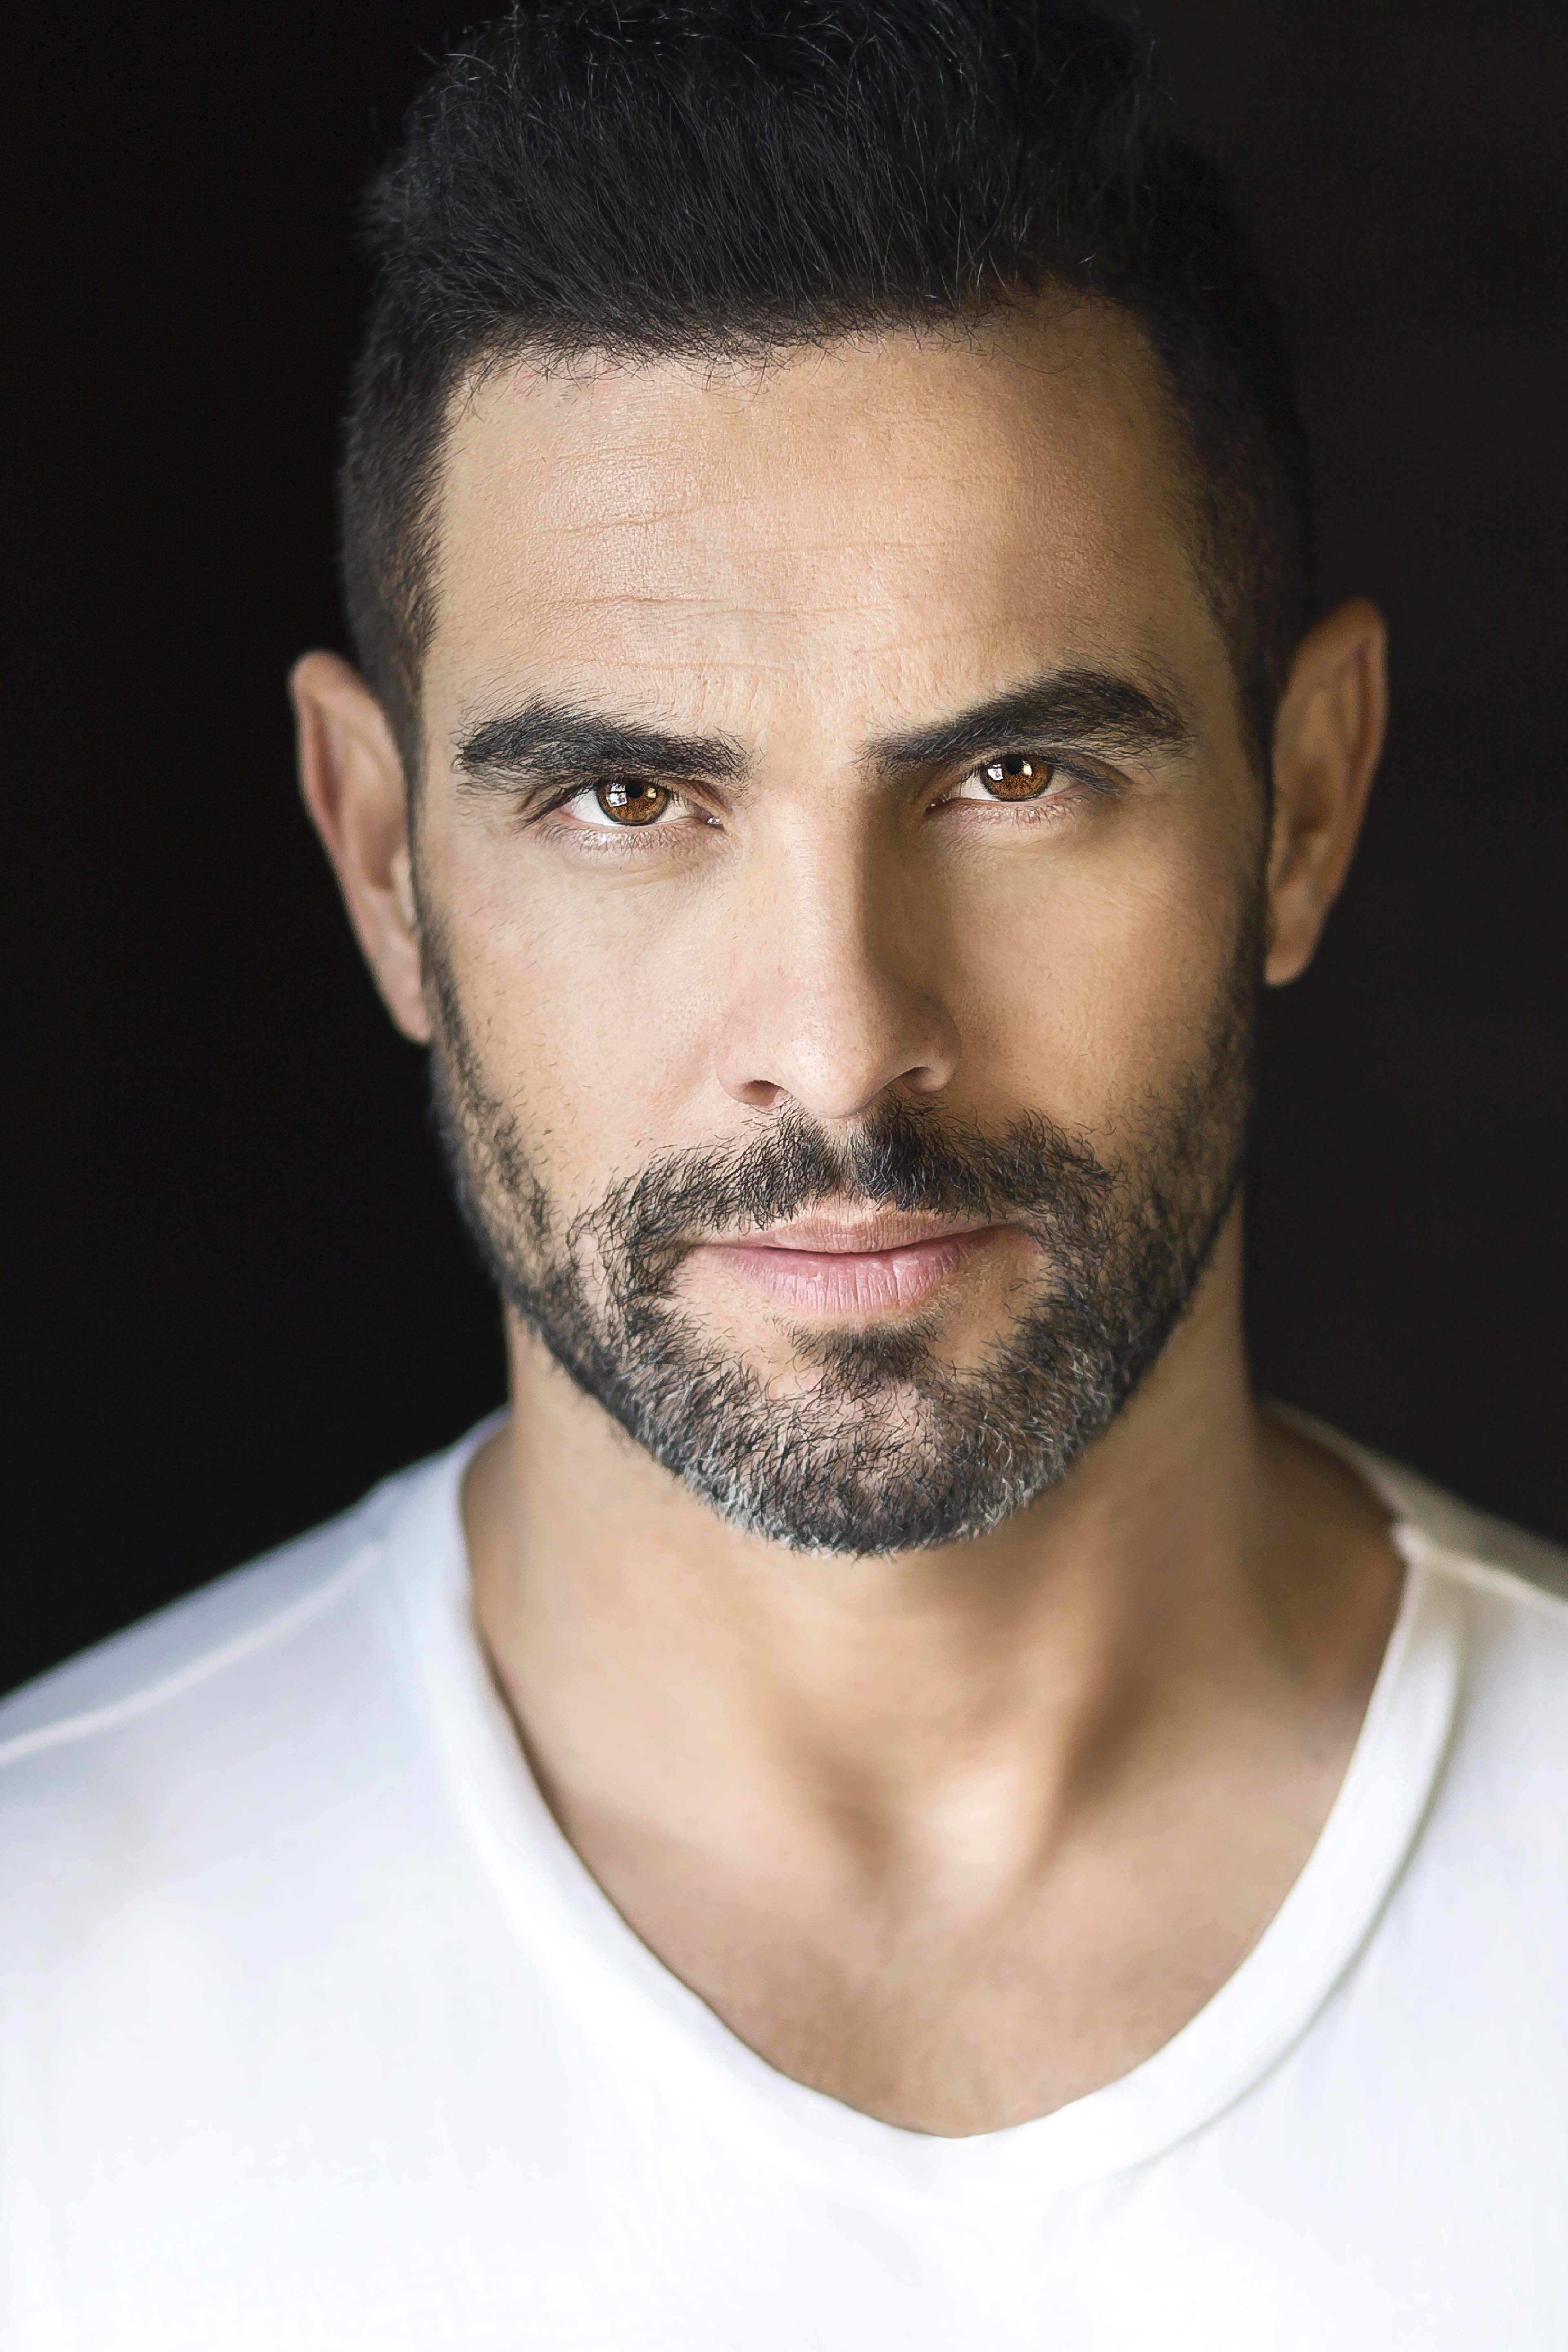
Label: Colored